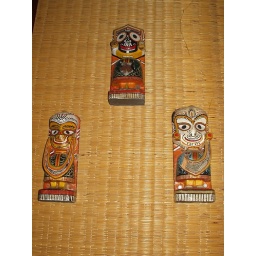
Found in the wall of a corridor in Gandhi Museum.